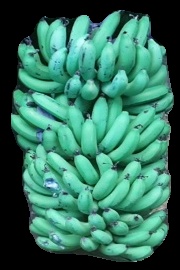
Variety: pachbale
Grade: grade1